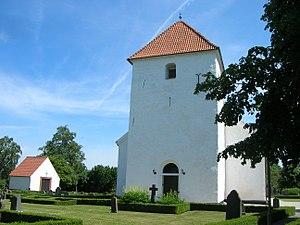
Église de Vanstad, Commune de Sjöbo, Scanie, diocèse de Lund, Suède.